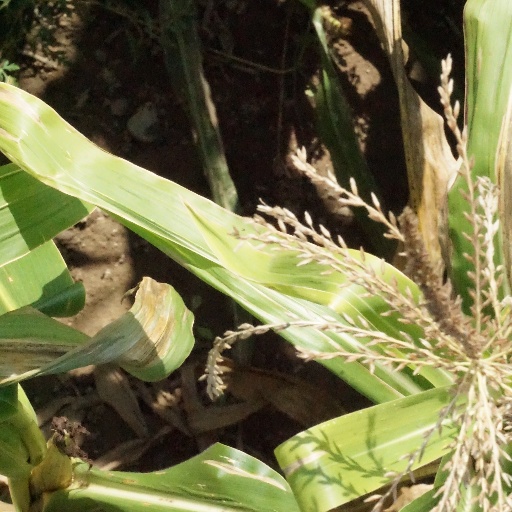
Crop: maize; corn